Tom Stagg (judge)

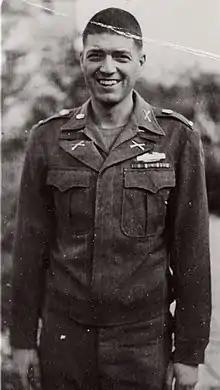
Stagg during his military service

Born on January 19, 1923, in Shreveport, Louisiana, Stagg received a Bachelor of Arts degree in 1943 from Louisiana State University and a Bachelor of Laws in 1949 from the Paul M. Hebert Law Center at Louisiana State University. He was a United States Army infantry Captain from 1943 to 1946. He entered private practice in Shreveport from 1949 to 1974. He was Vice-President of King Hardware Company in Louisiana from 1955 to 1974. He was President of the Abe Meyer Corporation in Shreveport from 1960 to 1974. He was managing partner of the Pierremont Mall Shopping Center from 1963 to 1974. He was President of Stagg Investments, Inc. from 1964 to 1974. He was managing partner of the Camellia Trading Company starting in 1974.